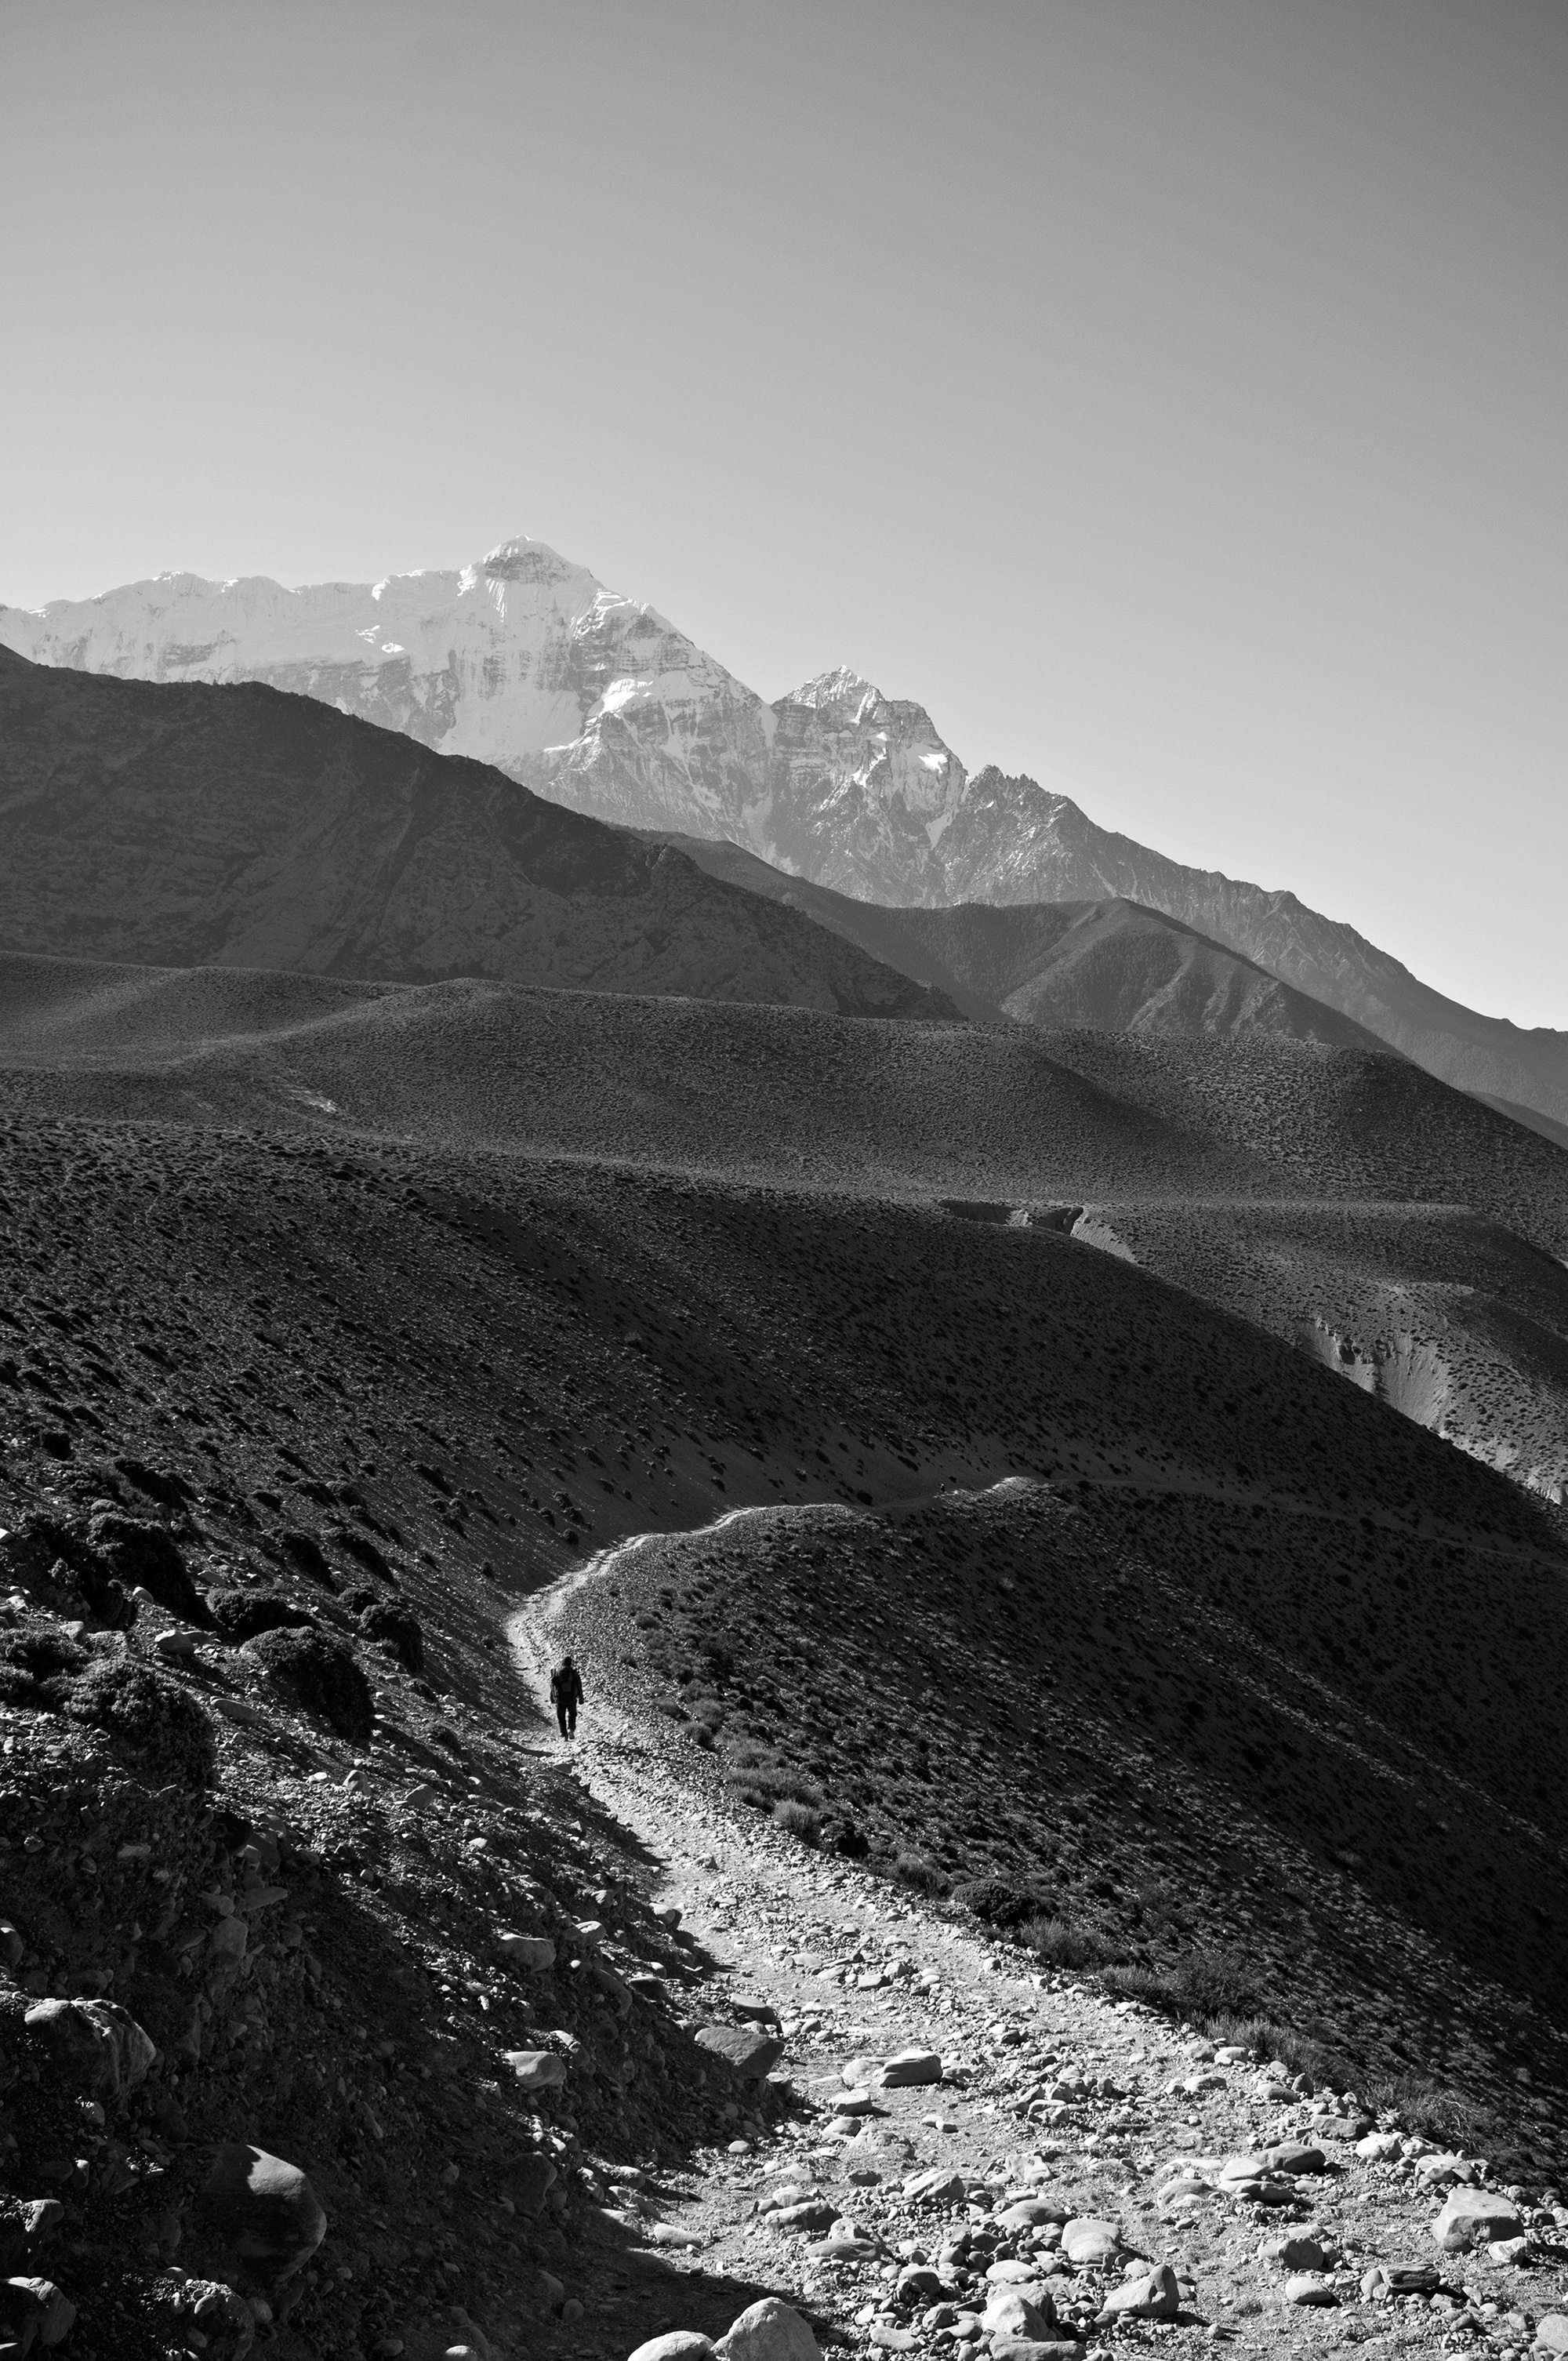
landscape, nature, rock, horizon, mountain, snow, cloud, black and white, hiking, trail, outdoor and black, white, photography, hill, mountain range, monochrome, highland, ridge, summit, plateau, fell, loch, landform, mountain pass, monochrome photography, geographical feature, atmospheric phenomenon, mountainous landforms